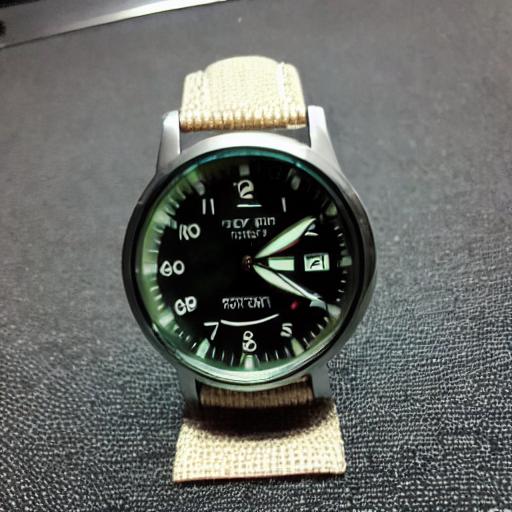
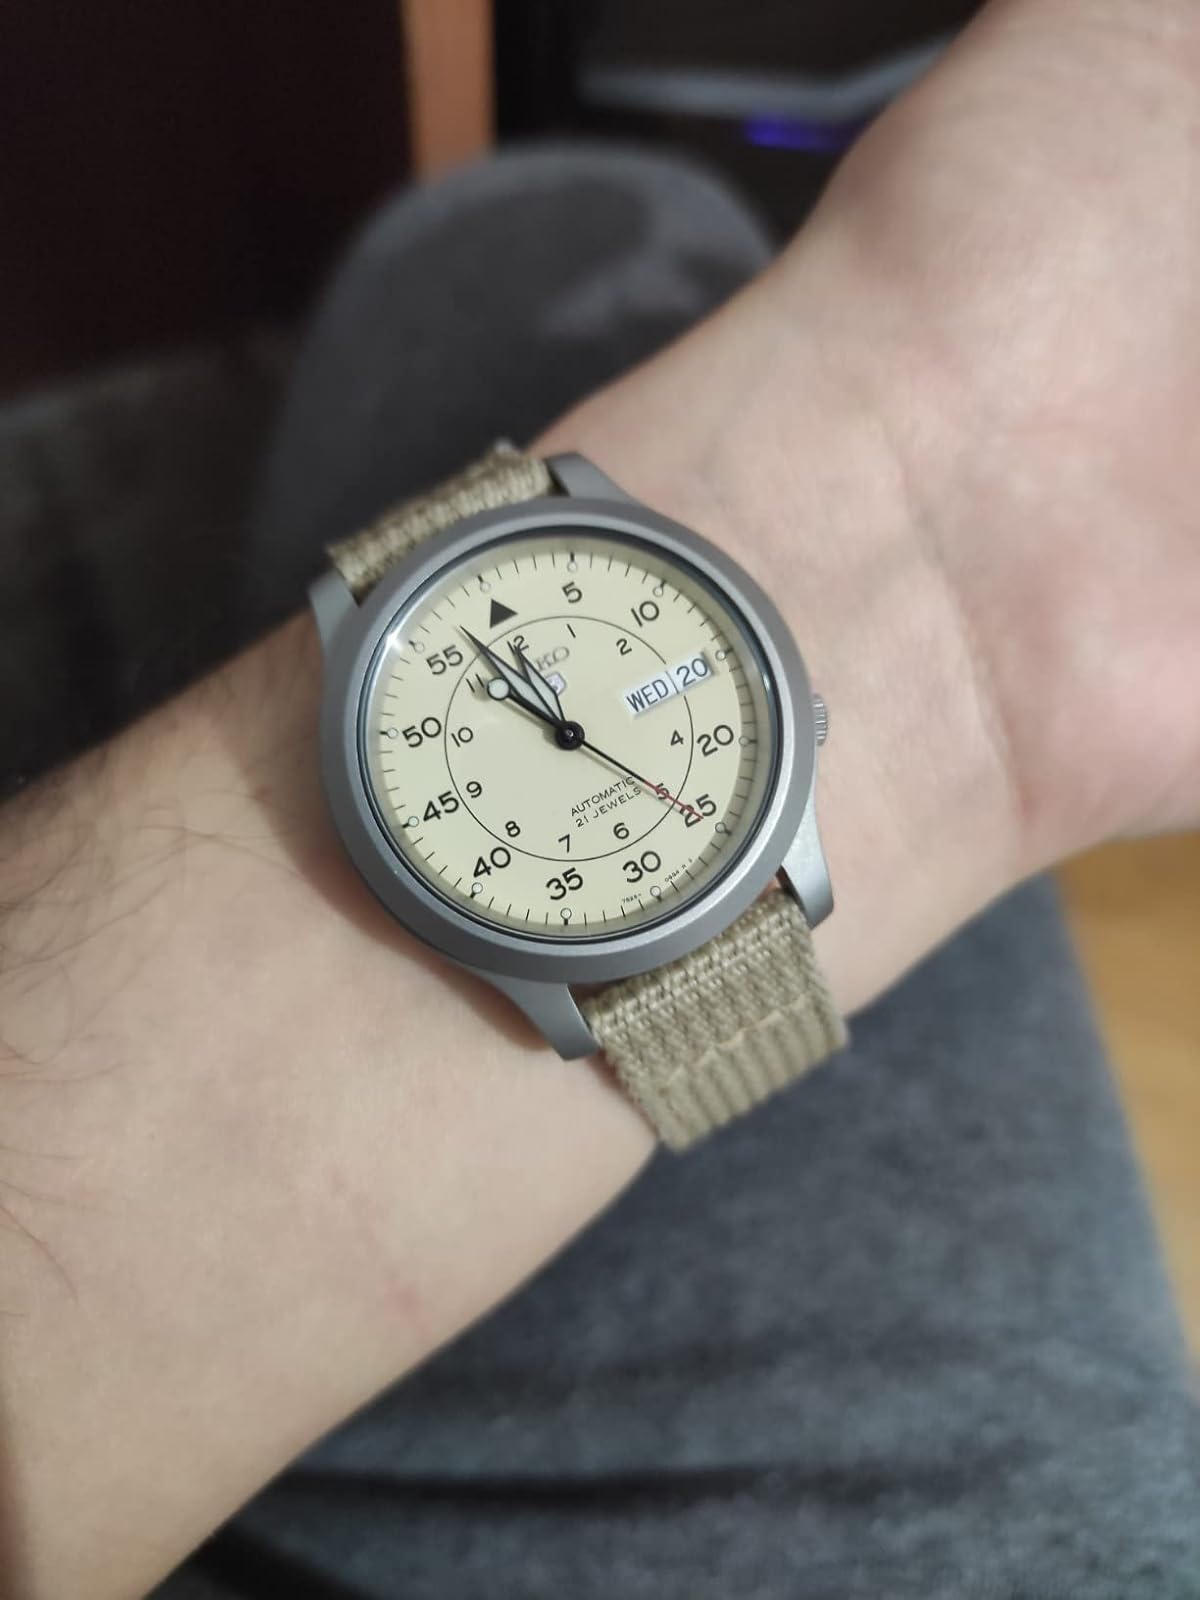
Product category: accessories_watch
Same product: no